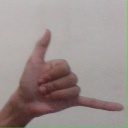
अक्षर: द